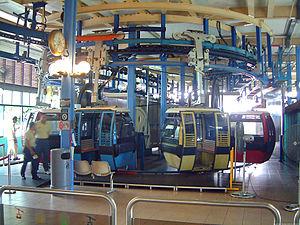
Sentosa, qui signifie « paisible » en malais, est une île et station touristique à Singapour, visitée par à peu près 5 millions de touristes par an.